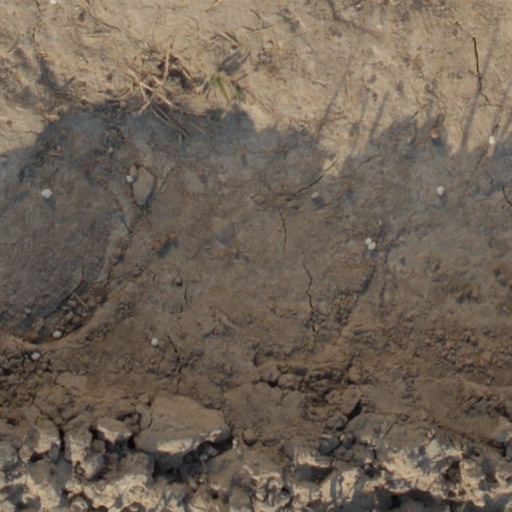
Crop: wheat